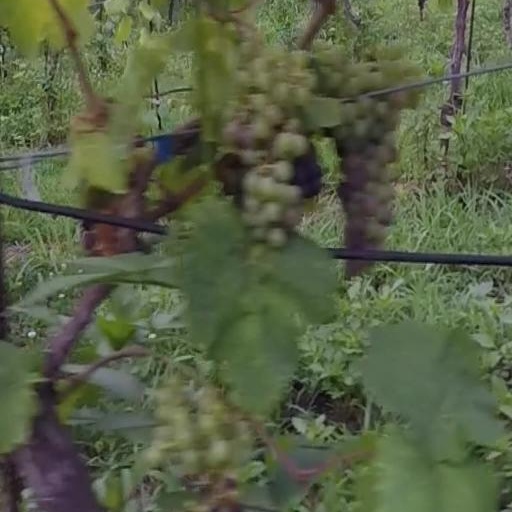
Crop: grape